Royal Military College (Malaysia)

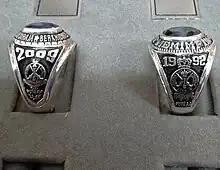
Ring awarded to OPs upon graduation. Each ring is engraved the military number and call sign of their respective owners.

In 1997, this rank insignia structure was amended to bring it in line with the Officer Cadet rank insignia in use at the Army College (KTD, "Kolej Tentera Darat") and the then-newly established Malaysian Armed Forces Academy (ATMA, "Akademi Angkatan Tentera Malaysia"). The main difference between an Officer Cadet rank insignia and the Putera rank insignia is the color of the insignia; the bars, knots and chevrons on an Officer Cadet rank are white in color, while the same on a Putera rank is royal yellow in color.